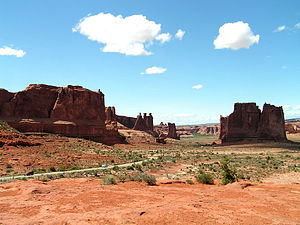
Thelma og Louise / Handlingen
En amerikansk slette, som den Thelma og Louise til slut i filmen befinder sig i
Thelma og Louise er en amerikansk road movie fra 1991 med to kvindelige hovedroller. Filmen er instrueret af Ridley Scott og skrevet af Callie Khouri. Filmen fortæller historien om Thelma og Louises flugt fra deres begrænsede og ufrie liv. I hovedrollen som Thelma spiller Geena Davis, mens Susan Sarandon portrætterer Louise. I en birolle spiller Harvey Keitel en indsigtsfuld politiefterforsker, der forsøger at komme på sporet af kvinderne, som flygter efter at have dræbt en voldtægtsmand. Michael Madsen har rollen som Louises ven, mens Brad Pitt i denne film fik sin første, betydelige rolle i en større Hollywoodfilm. Han spiller en hjemløs røver, som er løsladt på prøve fra fængsel.